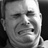
Emotion: sad